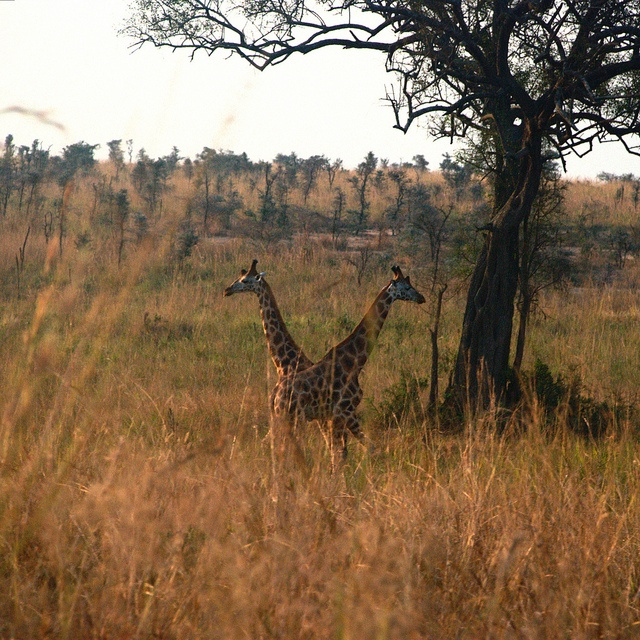
A couple of giraffe standing next to each other under a tree.
Some very cute giraffes in a big grassy field.
Two opposite-facing giraffes standing next to a tall tree.
Two giraffe standing under a tree in a grassy meadow.
Two giraffes in the savannah standing next to a tree.